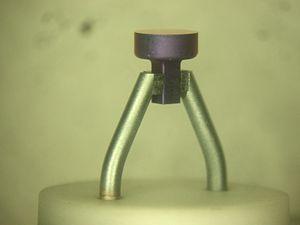
L'hexaborure de cérium aussi appelé simplement borure de cérium, CeBix ou CEBIX, est un composé inorganique, le borure du cérium. C'est un matériau céramique réfractaire. Il possède un faible travail de sortie, l'une des plus grandes émissivités d'électrons connues et est stable dans le vide. La principale application de l'haxaborure de cérium est le revêtement de cathodes chaudes, ou l’utilisation directe de ses cristaux comme électrode chaude. Elles opèrent en général à une température de 1 450 °C.